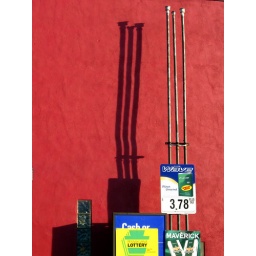
a sign and shadow on a building in the Swissvale neighborhood of Pittsburgh, PA